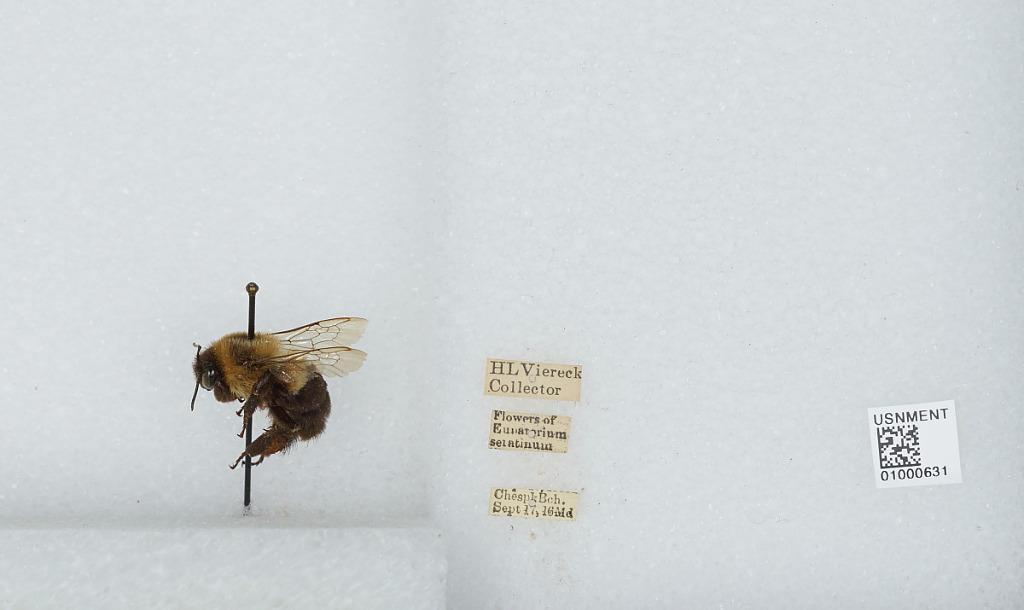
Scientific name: Bombus (Pyrobombus) impatiens Cresson
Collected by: H. Viereck
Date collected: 1916-9-17
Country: United States
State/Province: Maryland
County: Calvert
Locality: Chesapeake Beach
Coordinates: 38.695, -76.5361